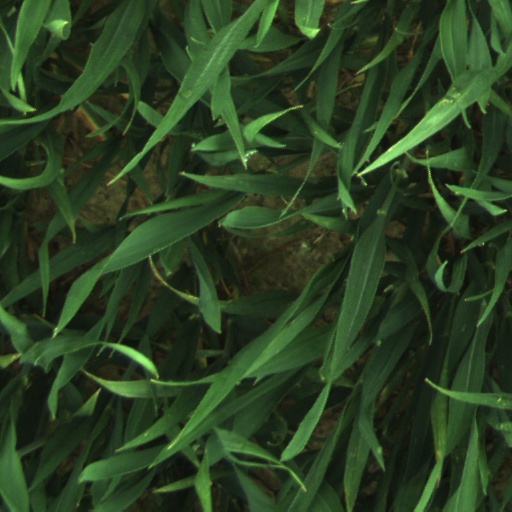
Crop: wheat